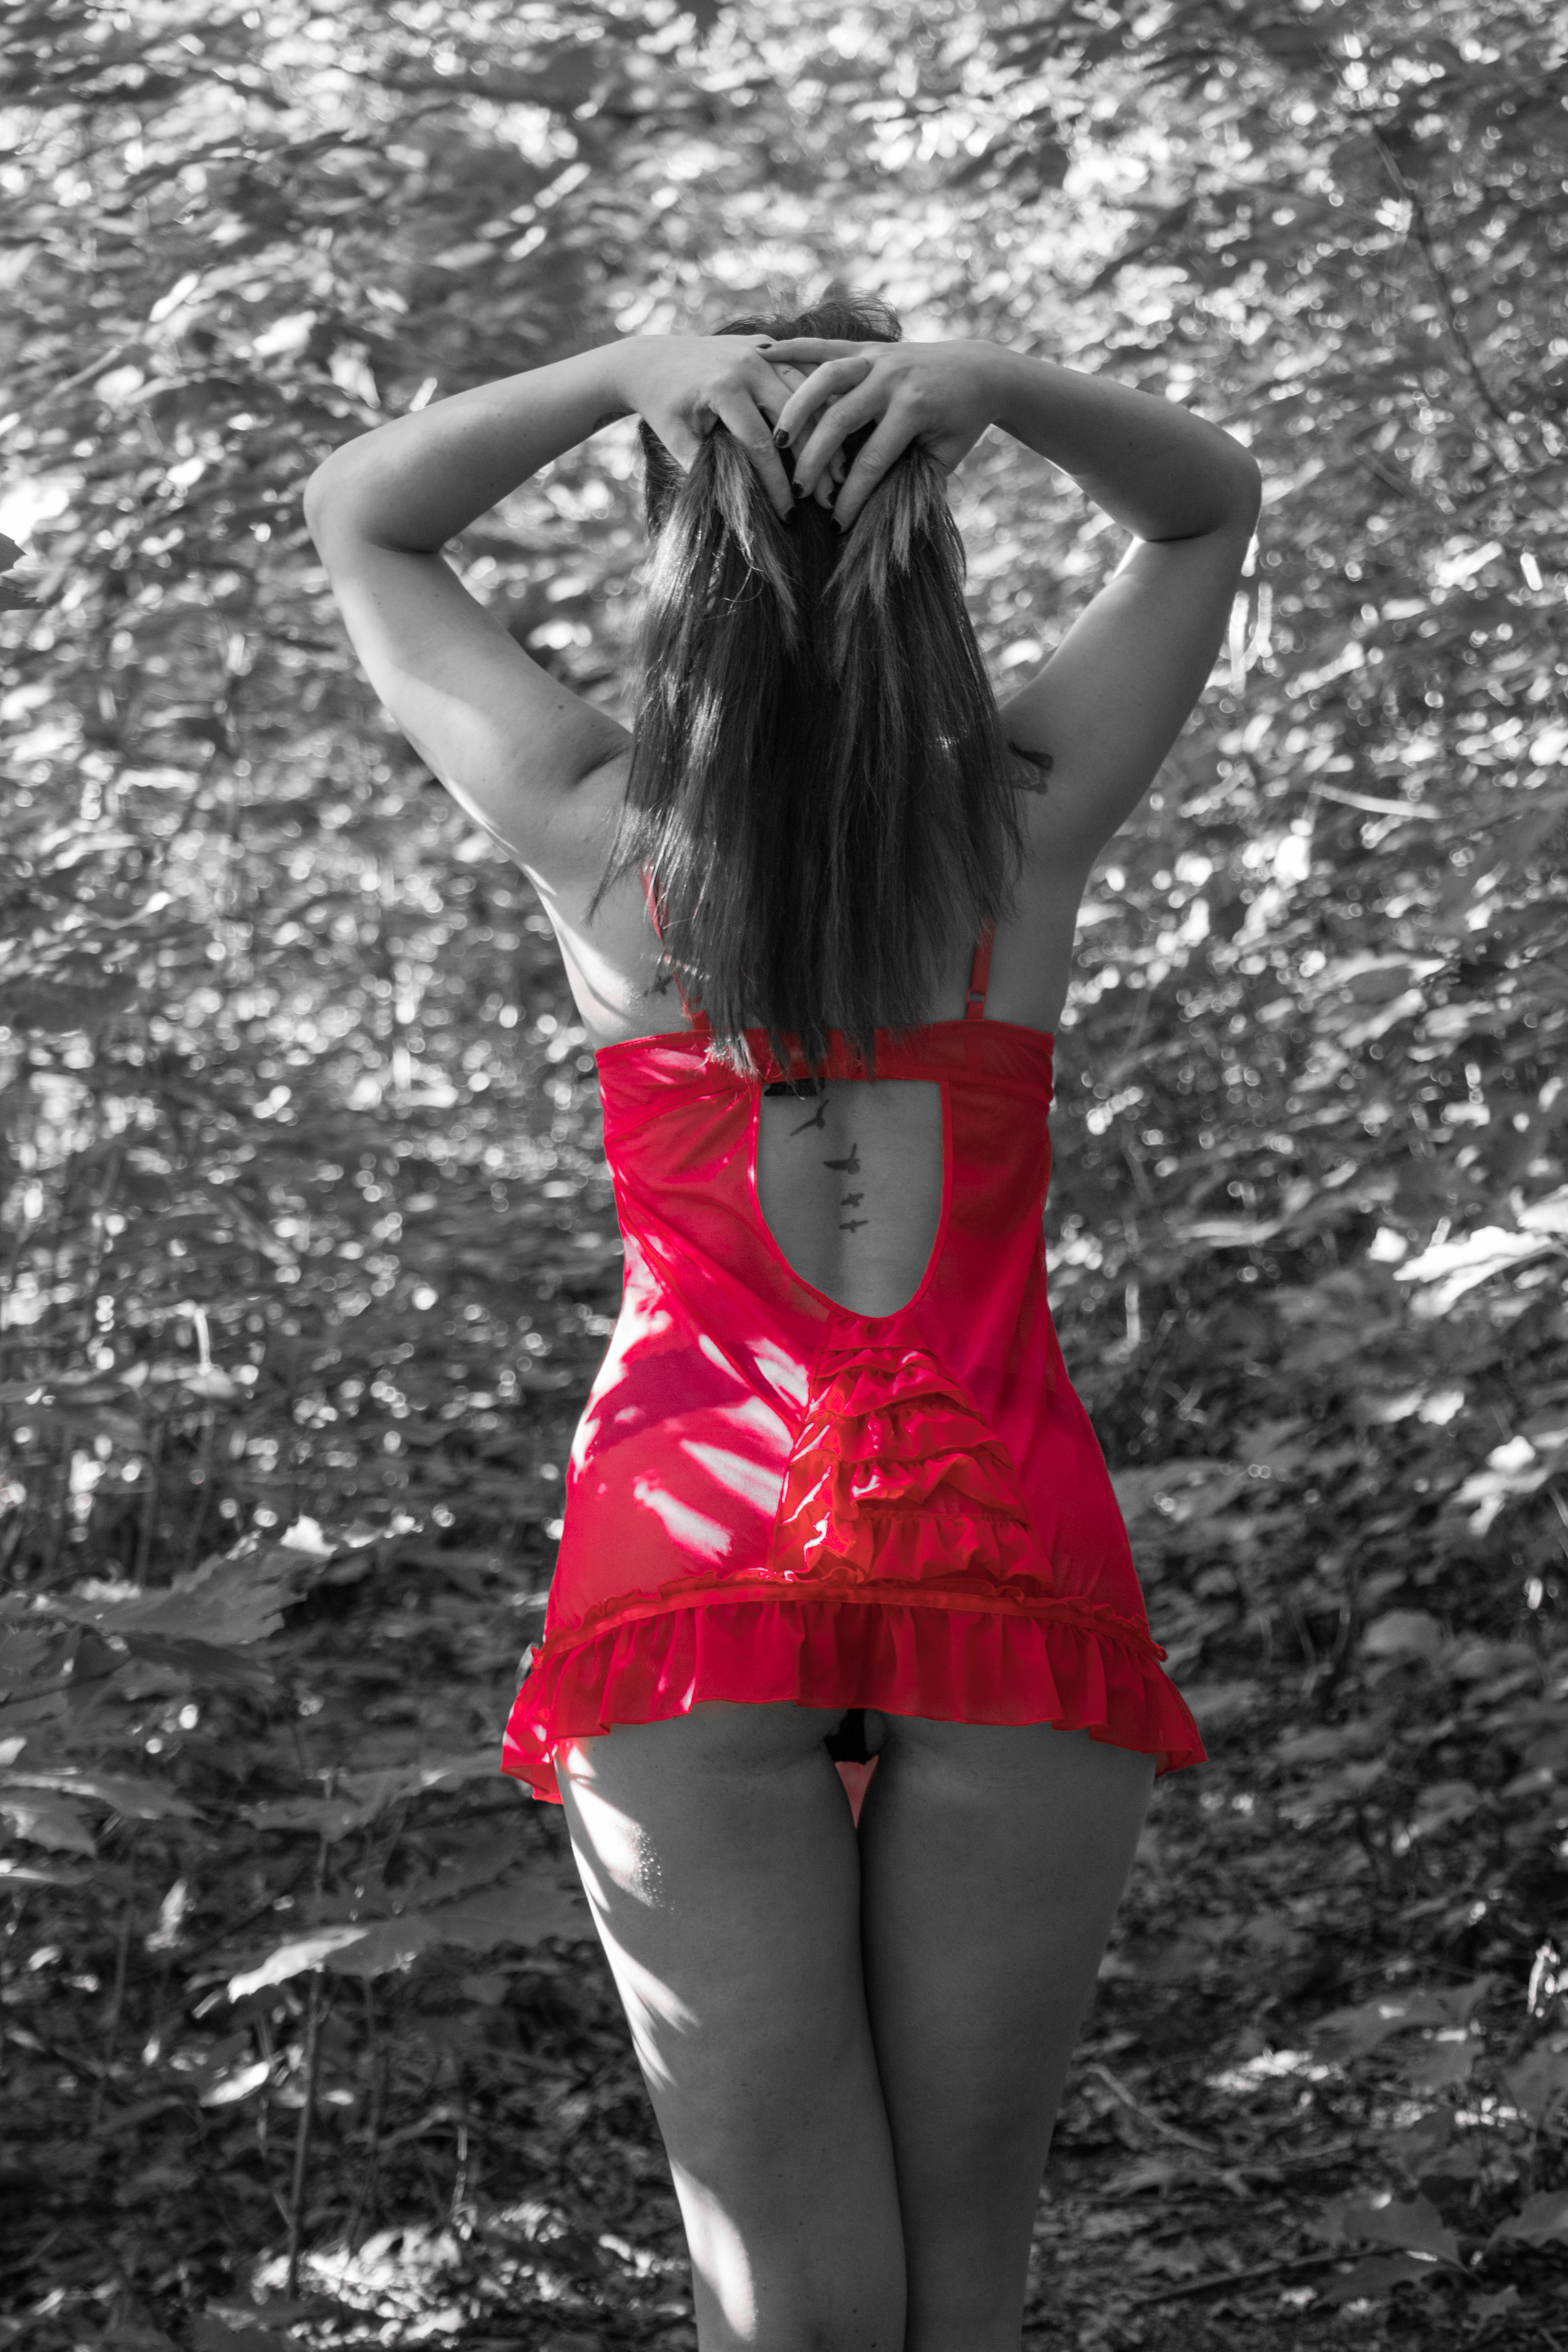
woods, forest, sexy, babe, red, dress tattoo, erotic black, wite, black, clothing, beauty, black and white, photo shoot, leg, fashion, model, photography, shorts, monochrome, long hair, lip, tree, waist, monochrome photography, human leg, jeans, dress, plant, thigh, art model, denim, style, black hair, abdomen